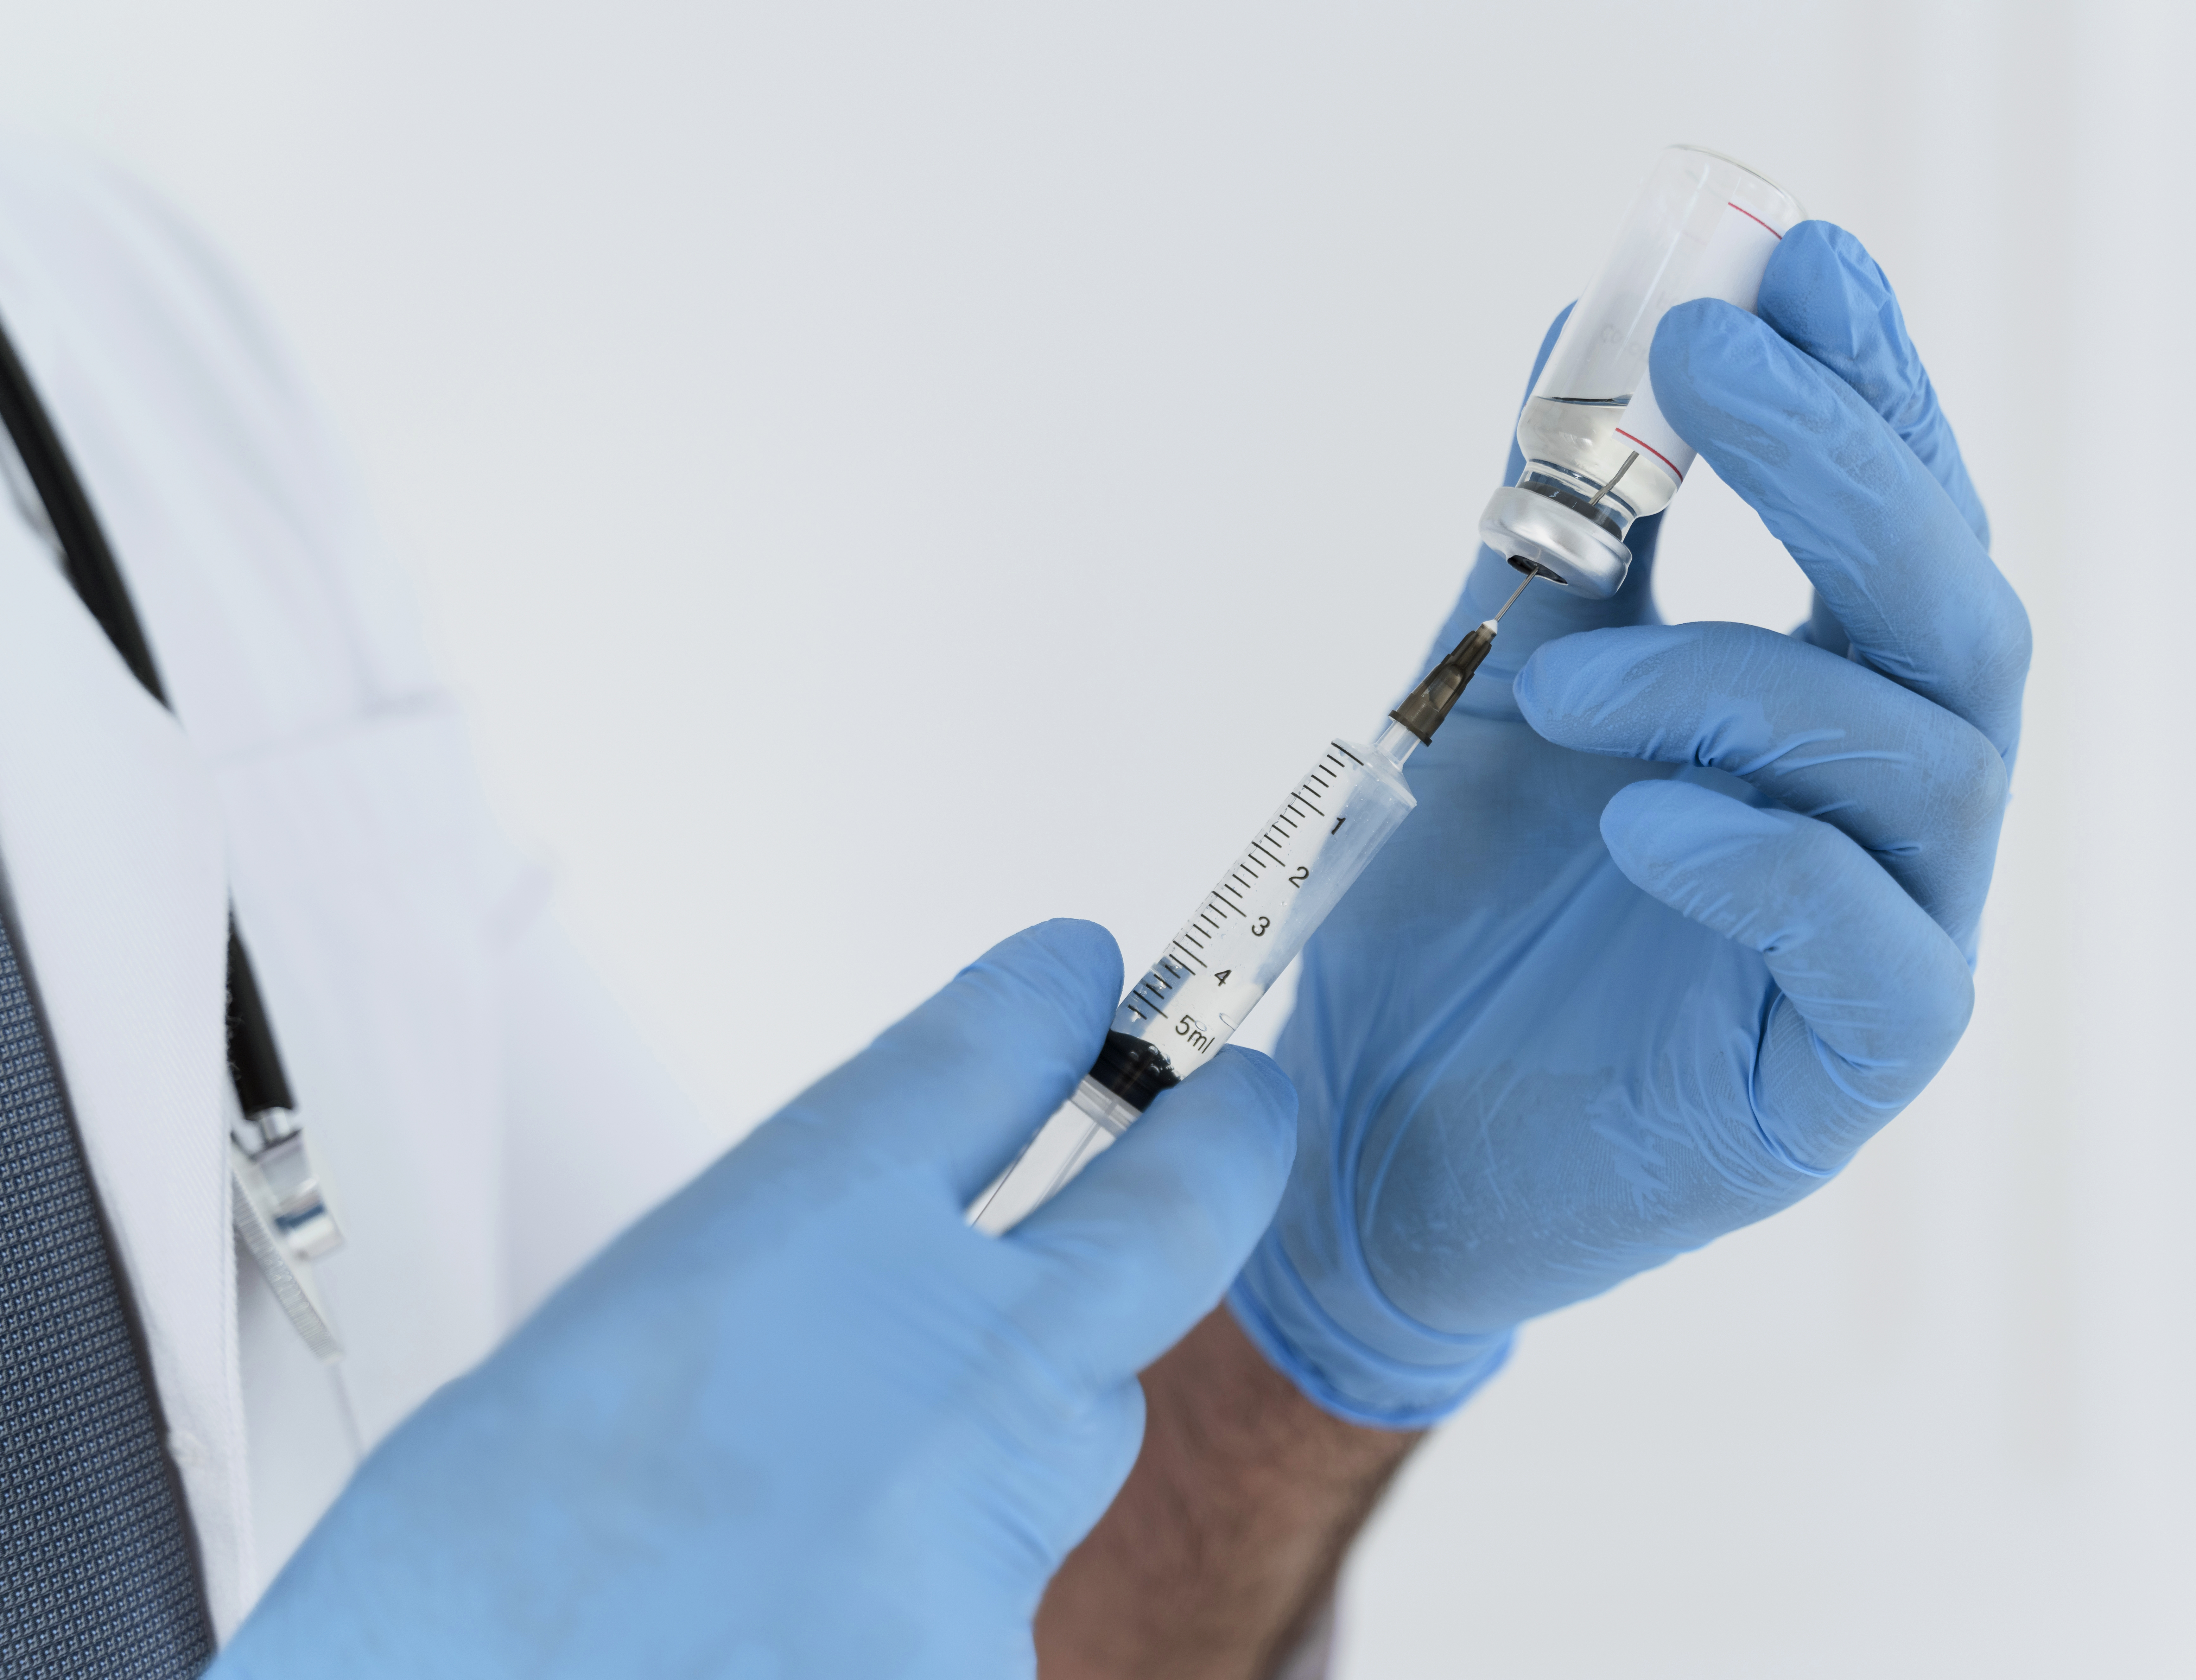
corona, vaccination, health, glove, workwear, safety glove, sleeve, gesture, medical glove, health care, knee, finger, elbow, sports gear, service, electric blue, wrist, human leg, helmet, personal protective equipment, thigh, nail, thumb, comfort, medical, fashion accessory, formal gloves, uniform, medical equipment, denim, Medical procedure, pipe, fictional character, room